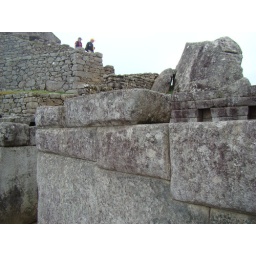
Giant stone with numerous angles in wall in Machu Picchu, Machupicchu (Peru)